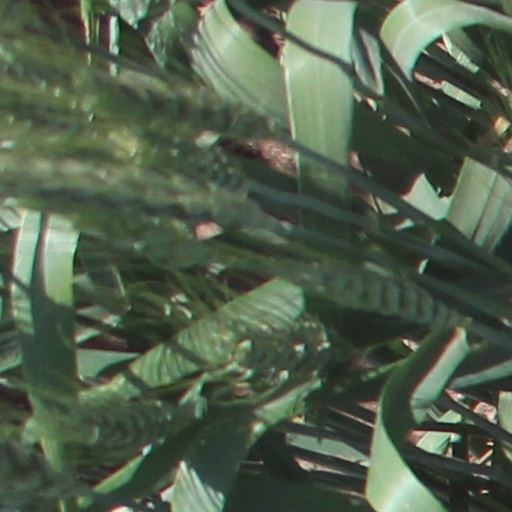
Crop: wheat